William Winckler

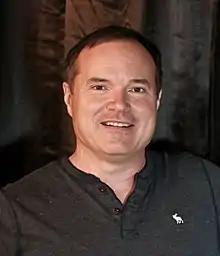

William Winckler (born October 3, 1964 in California) is an American actor, businessman, director, producer, and independent filmmaker best known for writing, producing and directing cult movies, horror films and English dubbed animation. He is the son of child actor Robert Winckler (often credited as Robert Winkler).